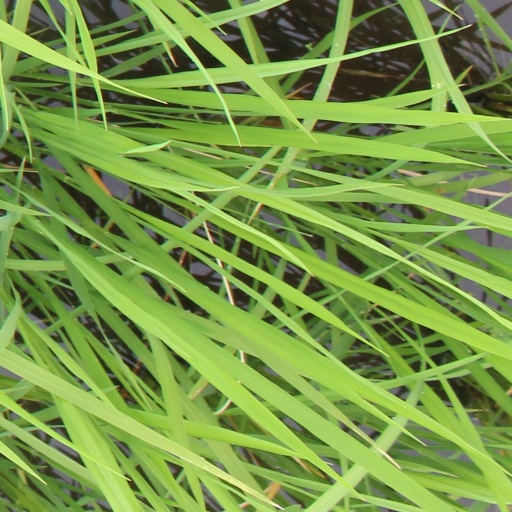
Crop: rice